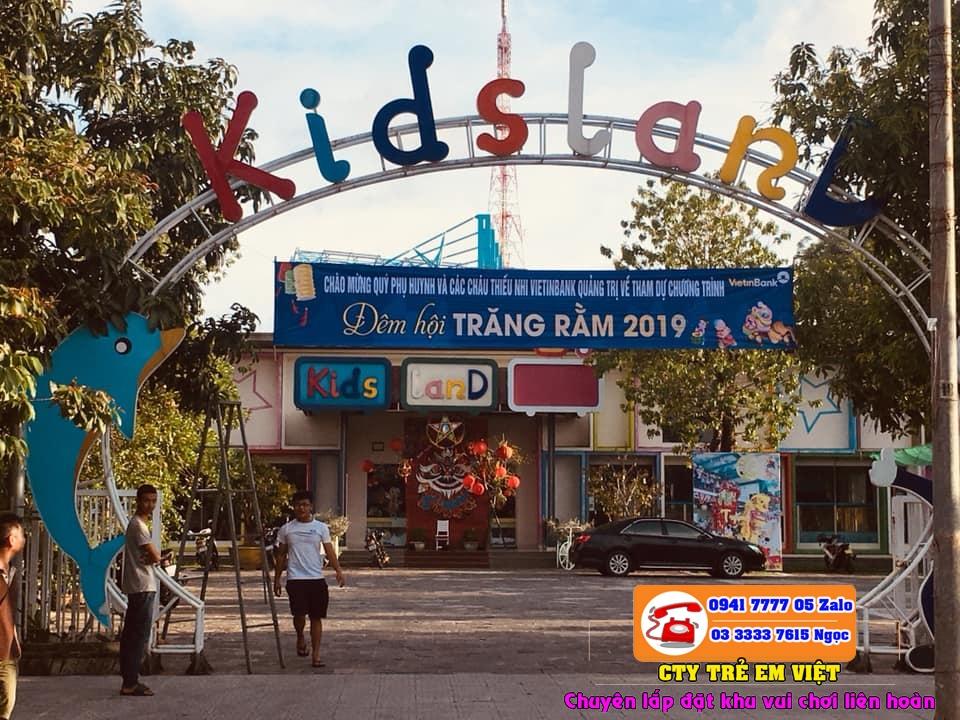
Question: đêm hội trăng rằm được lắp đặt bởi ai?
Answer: cty trẻ em việt